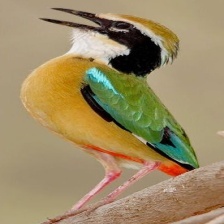
Species: INDIAN PITTA
Scientific name: PITTA BRACHYURA